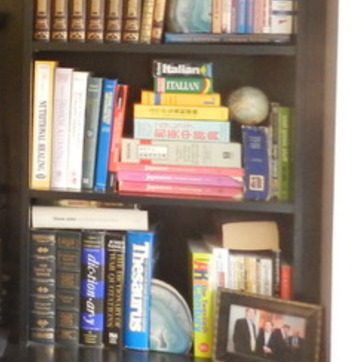
Material: paper